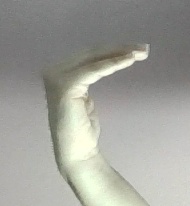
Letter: haa